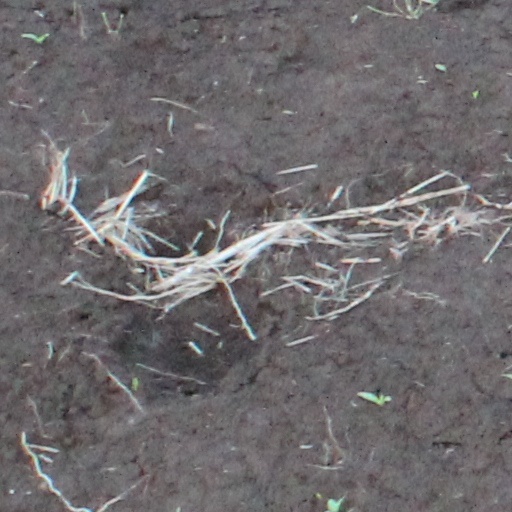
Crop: wheat